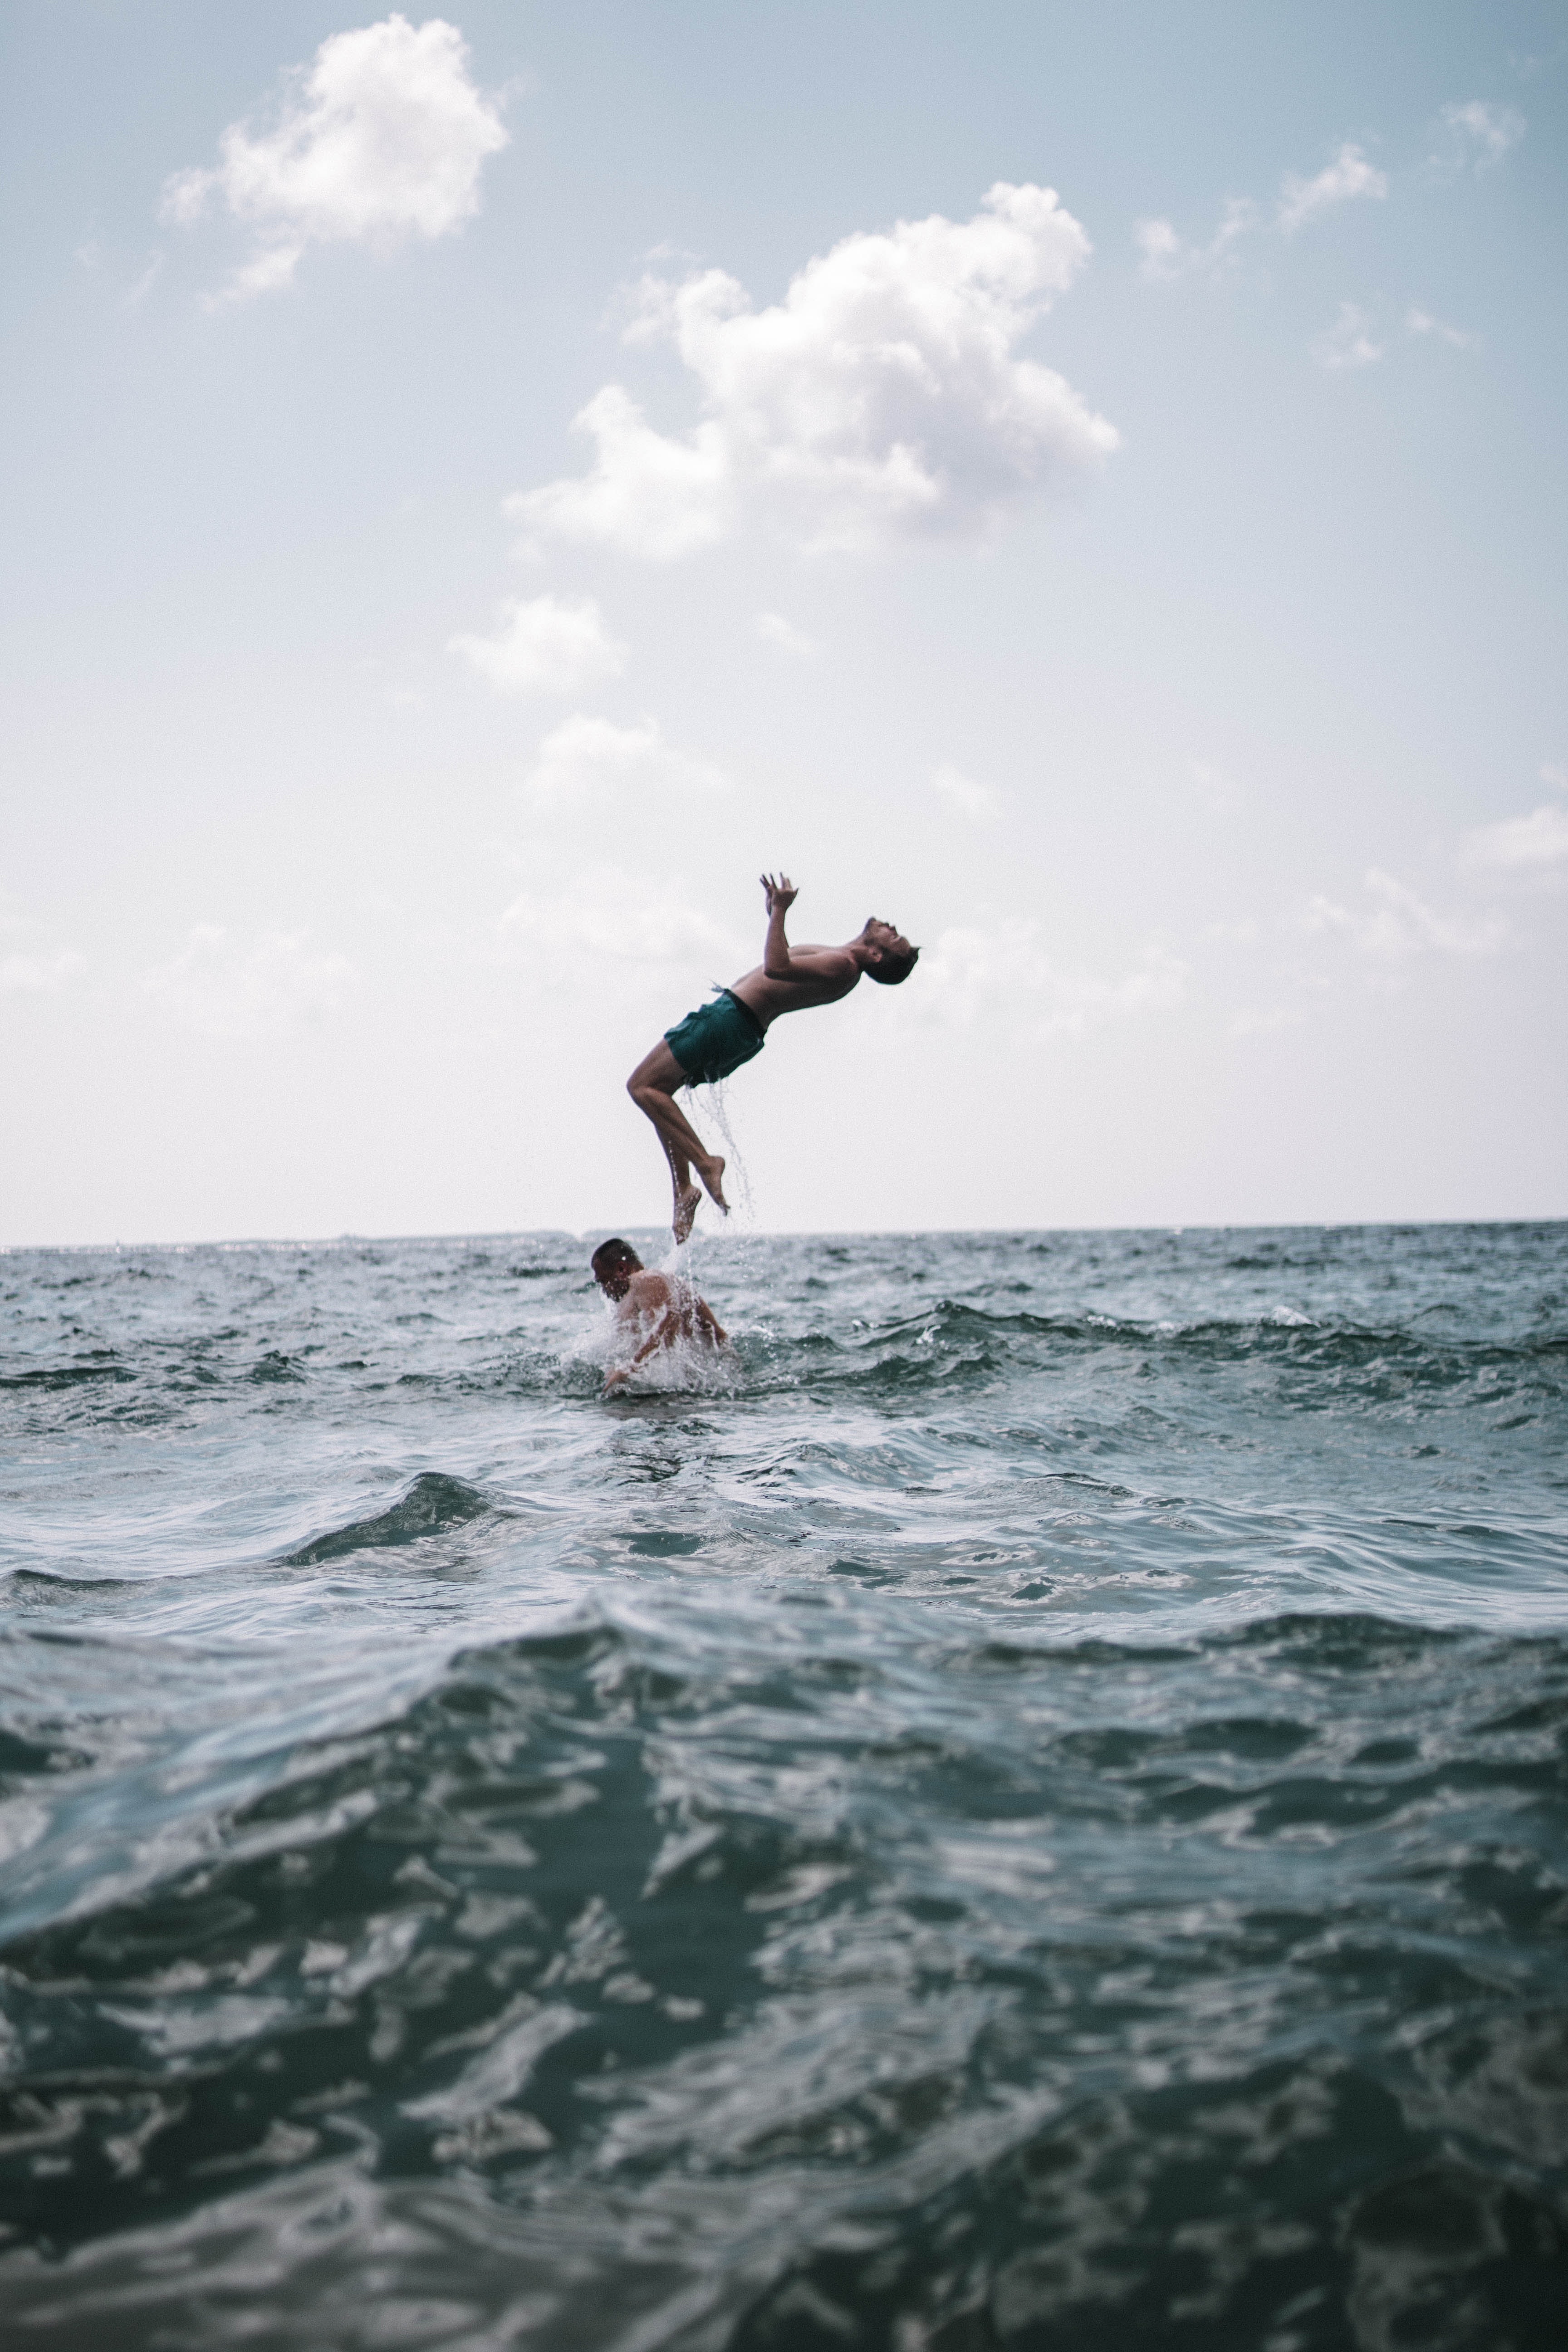
water, skimboarding, wave, ocean, sea, sky, wind wave, vacation, recreation, fun, Flip acrobatic, jumping, Surfing Equipment, extreme sport, surfing, diving, beach, cloud, sports, surface water sports, water sport, surfboard, happy, individual sports, balance, tourism, coast